Metrowagonmash

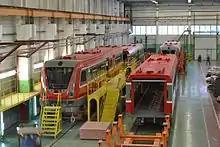
The workshop of Metrovagonmash

The plant was founded in 1897 (in the village of Big Mytishchi) to manufacture railcars, first for the Russian North Railway. Tramways and snowplows for Moscow have been produced since 1903, electric passenger trains since 1929 and metro-cars since 1934.